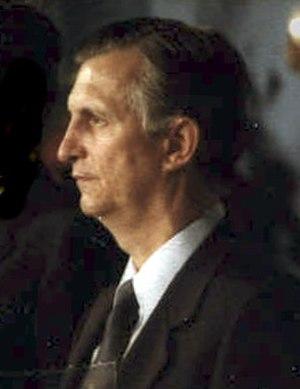
Des élections législatives ont lieu en Jamaïque le 30 mars 1993. Elles sont remportées par le Parti national du peuple, qui gagne 52 sièges sur 60. La participation est de 67,4 %.
Des élections législatives ont lieu en Jamaïque le 18 décembre 1997. Elles sont remportées par le Parti national du peuple, qui gagne 50 sièges sur 60.
Des élections législatives ont lieu en Jamaïque le 15 décembre 1976. Elles sont remportées par le Parti national du peuple, qui gagne 47 sièges sur 60. La participation est de 85,2 %.